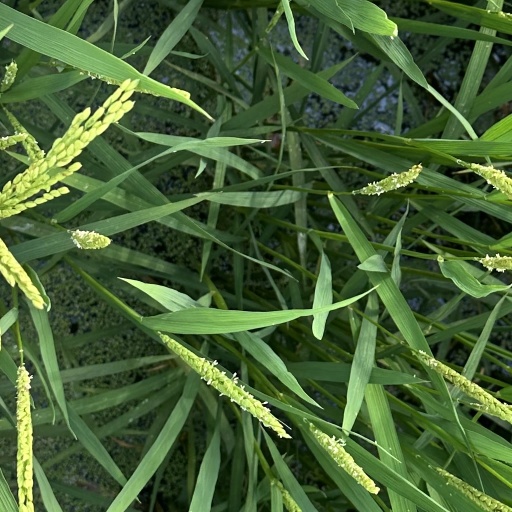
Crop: rice